Arnis

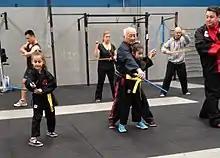
Kali stick drills during seminar at Ben Poon's Riseup Crossfit center by Terry Lim in Melbourne Australia

Several classes of exercises, such as "sombrada", "contrada", "sinawali", "hubud-lubud" and "sequidas", initially presented to the public as a set of organized drills by the Inosanto school, are expressly designed to allow partners to move quickly and experiment with variations while remaining safe. For example, in a "sumbrada" drill, one partner feeds an attack, which the other counters, flowing into a counterattack, which is then countered, flowing into a counterattack, and so on. The "hubud-lubud" or "hubad-lubad" from Doce Pares is frequently used as a type of "generator" drill, where one is forced to act and think fast. Initially, students learn a specific series of attacks, counters, and counter-attacks. As they advance they can add minor variations, change the footwork, or switch to completely different attacks; eventually the exercise becomes almost completely free-form. Palakaw, from the Balintawak style, are un-choreographed and random defensive and offensive moves. Palakaw in Cebuano means a walk-through or rehearsing the different strike angles and defenses. It may be known as "corridas", or striking without any order or pattern. Disarms, take-downs, and other techniques usually break the flow of such a drill, but they are usually initiated from such a sequence of movements to force the student to adapt to a variety of situations. A common practice is to begin a drill with each student armed with two weapons. Once the drill is flowing, if a student sees an opportunity to disarm their opponent, they do, but the drill continues until both students are empty-handed. Some drills use only a single weapon per pair, and the partners take turns disarming each other. "Seguidas" drills, taken from the San Miguel system, are sets of hitting and movement patterns usually involving stick and dagger.